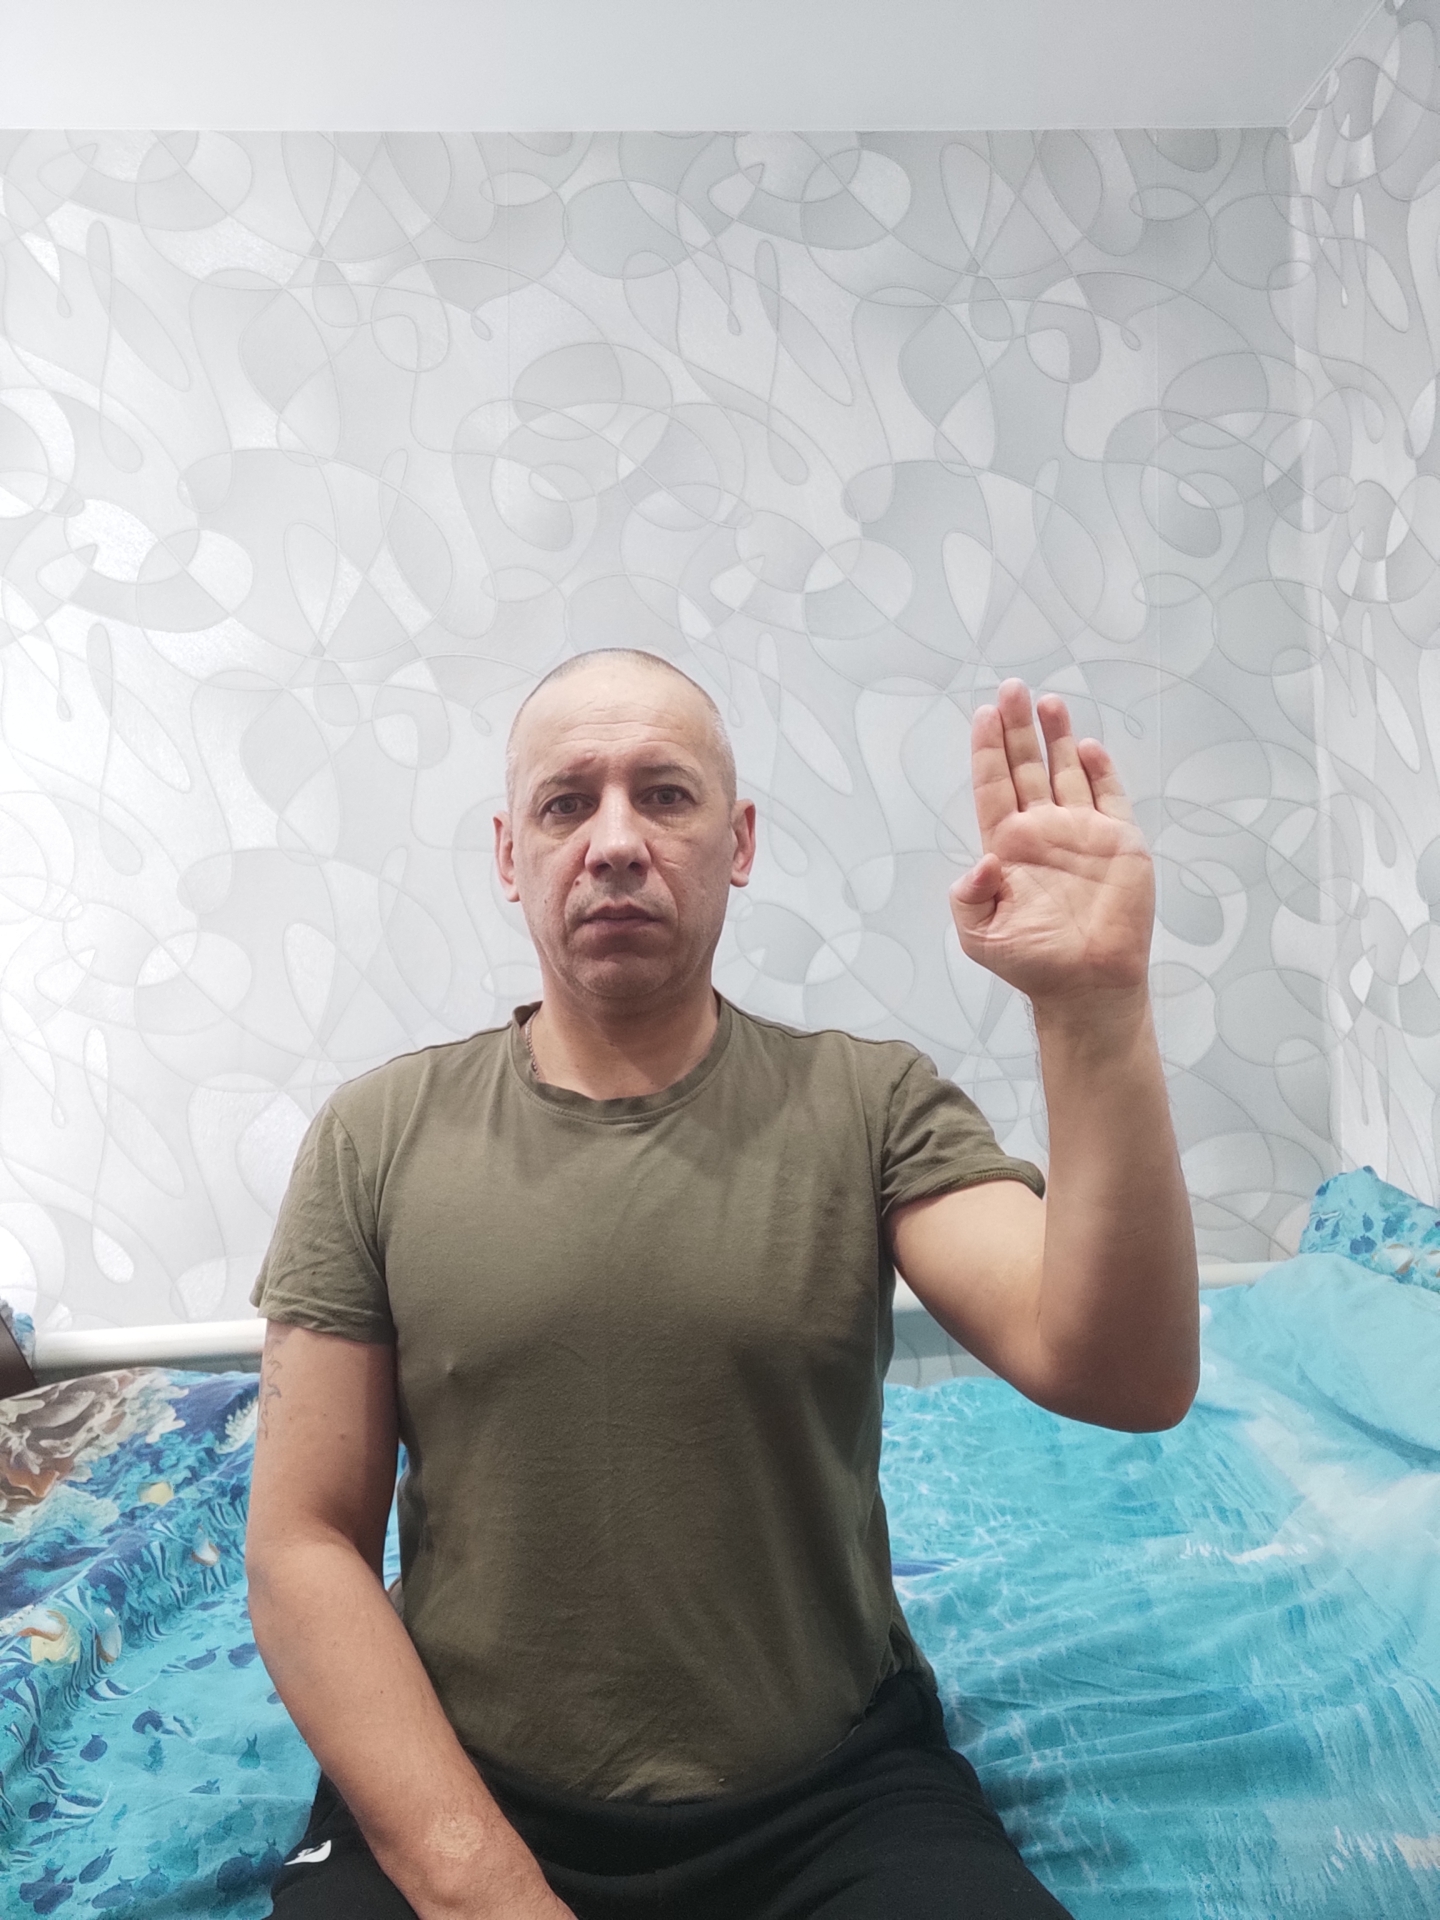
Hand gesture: stop